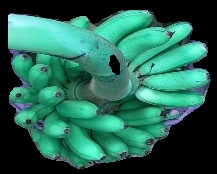
Variety: rasbale
Grade: grade1